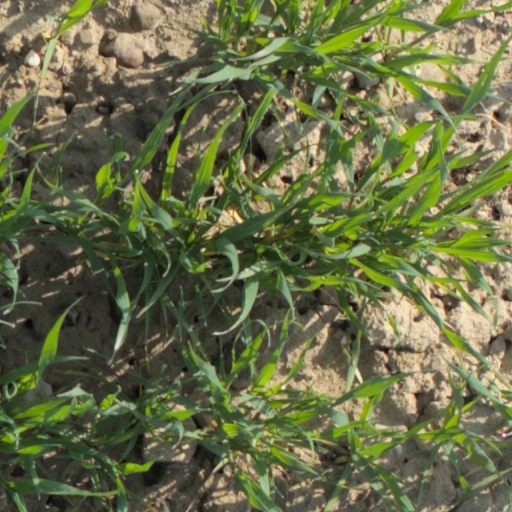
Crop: wheat